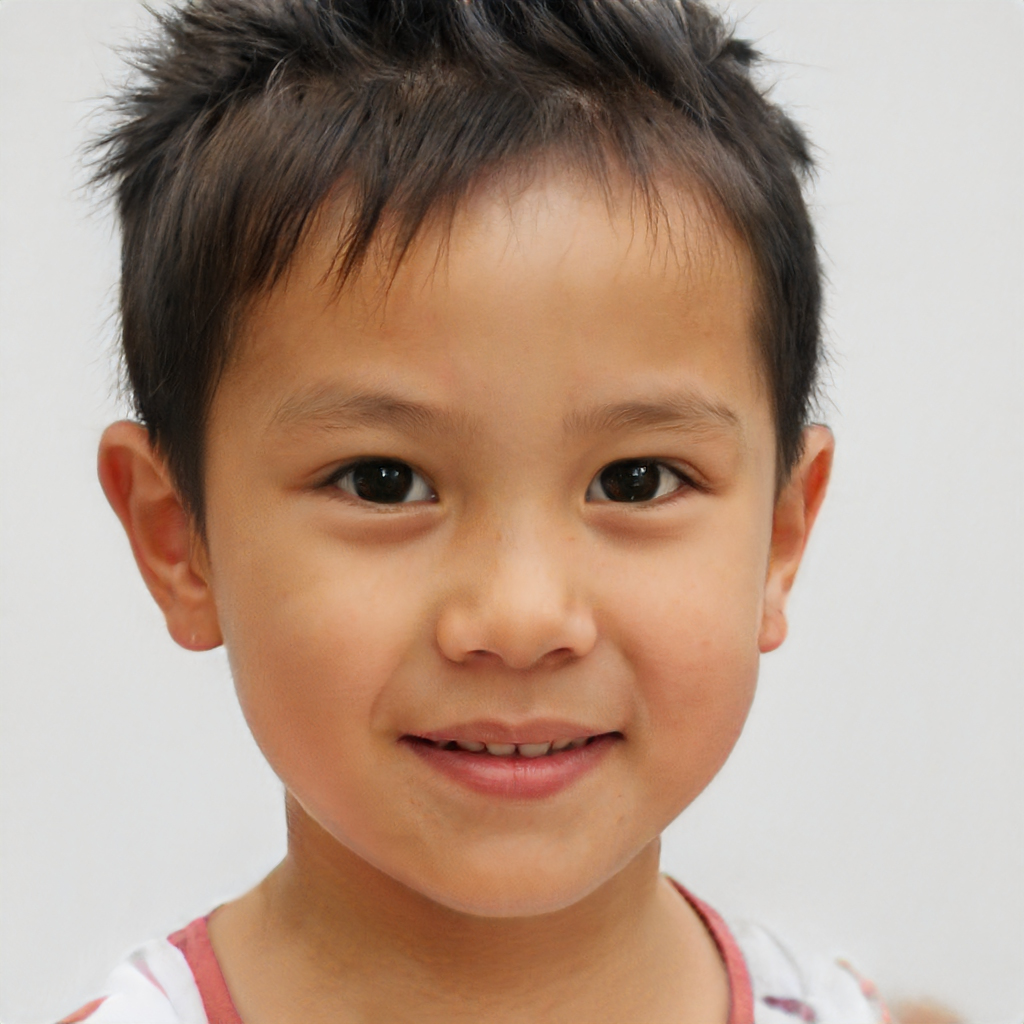
Portrait style: Real Portrait